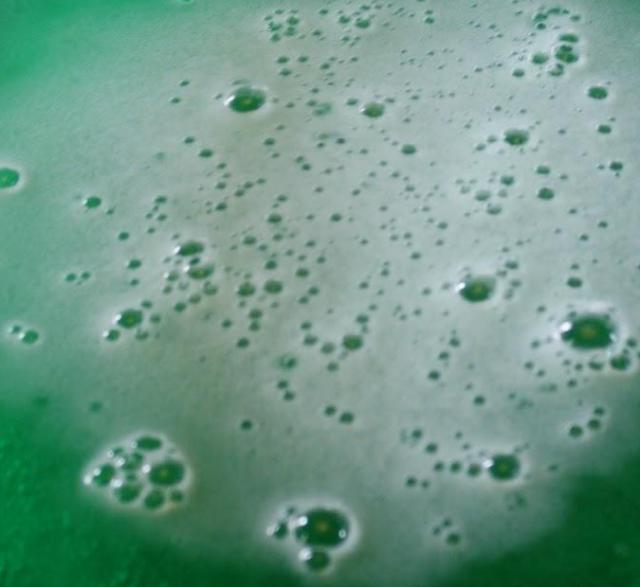
Texture: bubbly